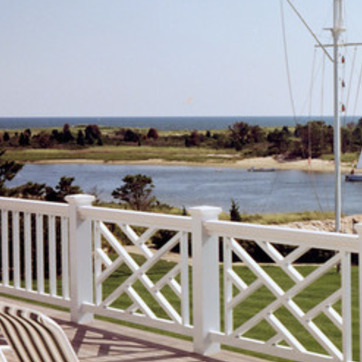
Material: water